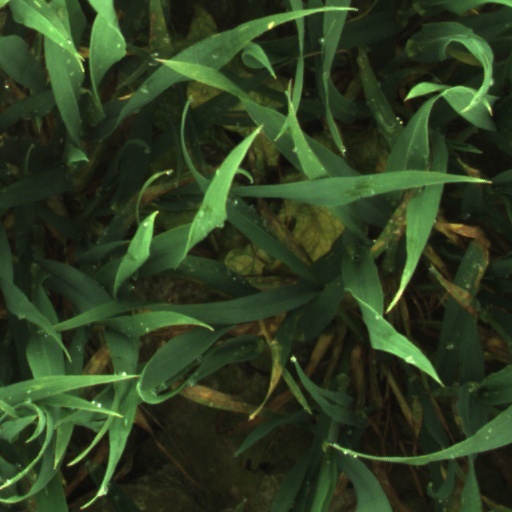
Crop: wheat